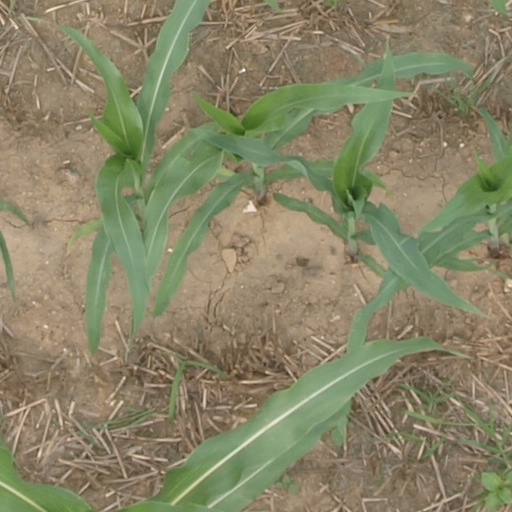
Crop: maize; corn